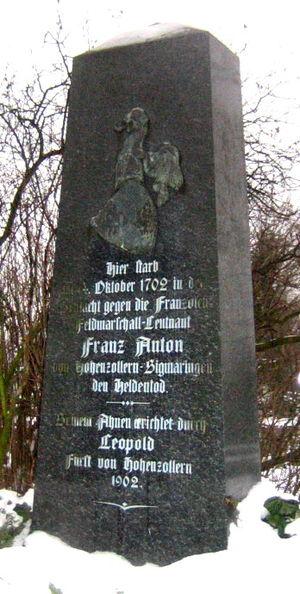
François-Antoine de Hohenzollern-Haigerloch, est né à Sigmaringen le 5 décembre 1657; il est tué à la bataille de Friedlingen, près de Huningue le 14 octobre 1702.